2015 5-hour Energy 301

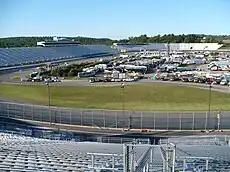
New Hampshire Motor Speedway, the track where the race was held.

New Hampshire Motor Speedway is a oval speedway located in Loudon, New Hampshire which has hosted NASCAR racing annually since the early 1990s, as well as an IndyCar weekend and the oldest motorcycle race in North America, the Loudon Classic. Nicknamed "The Magic Mile", the speedway is often converted into a road course, which includes much of the oval.